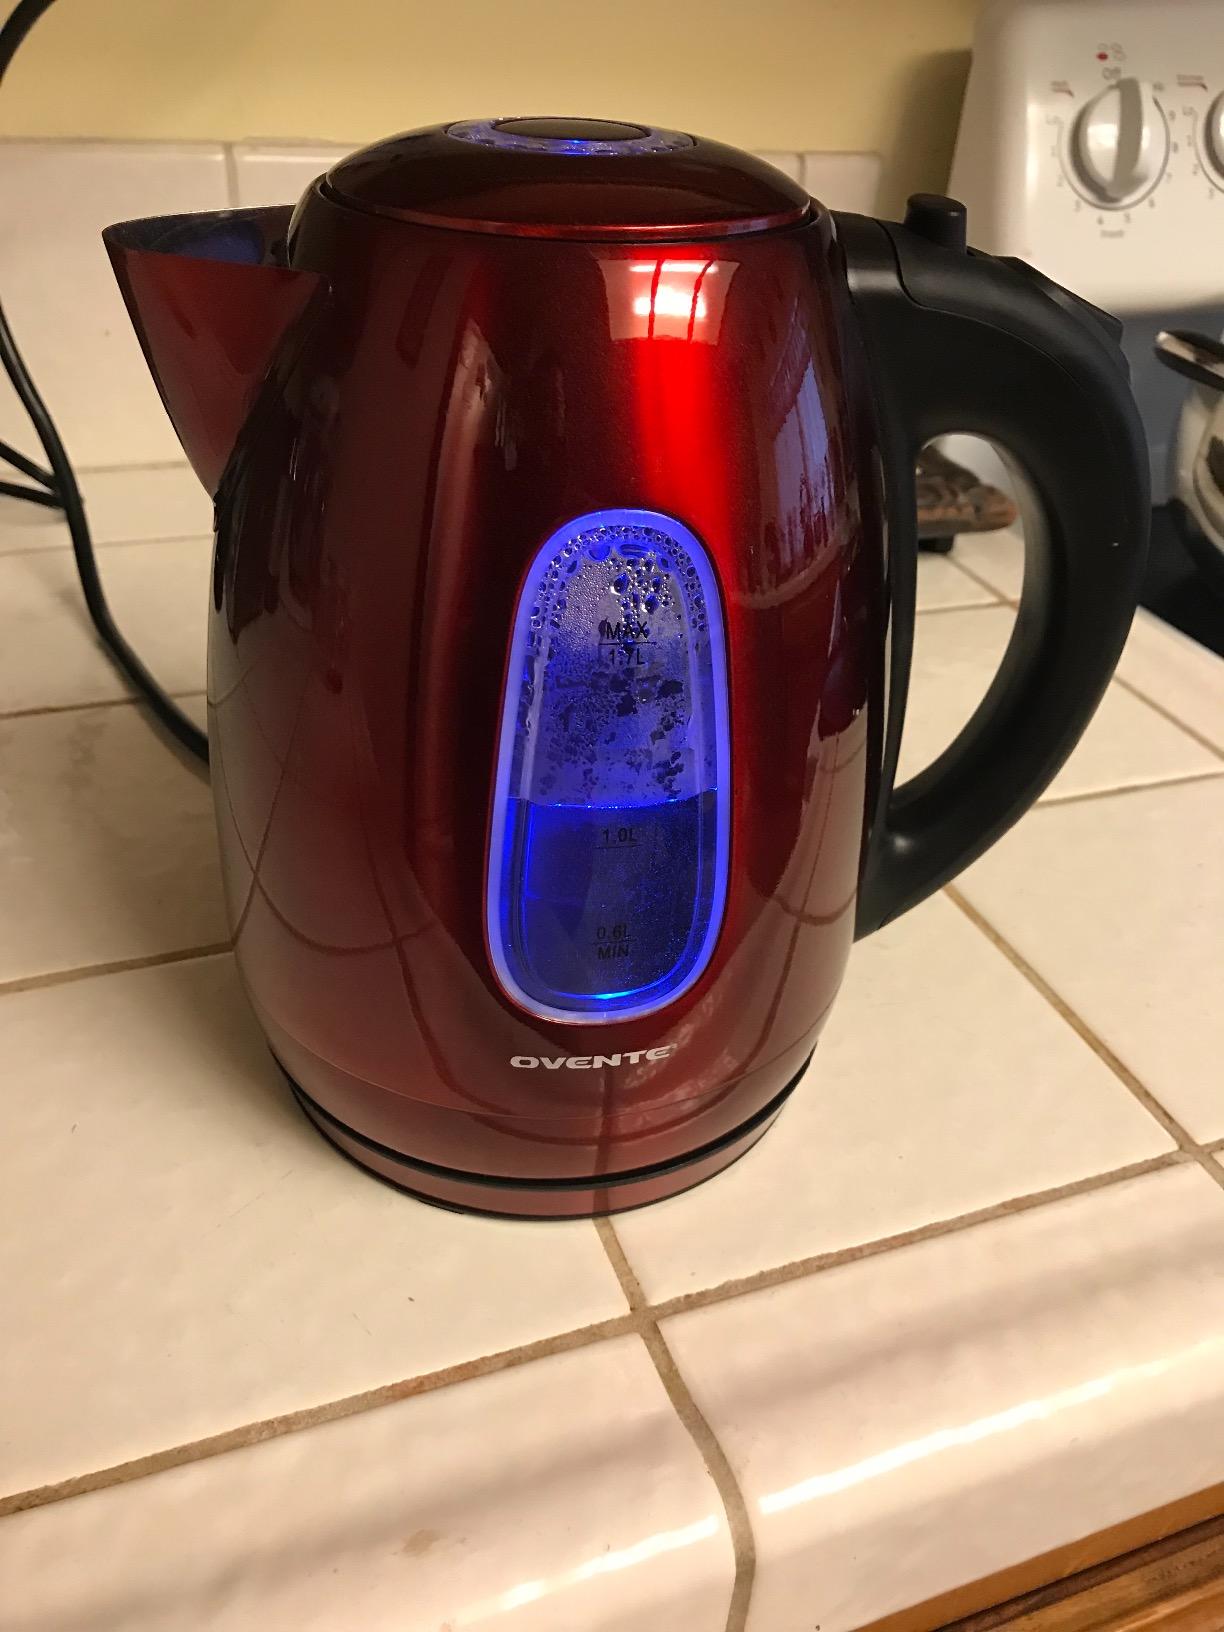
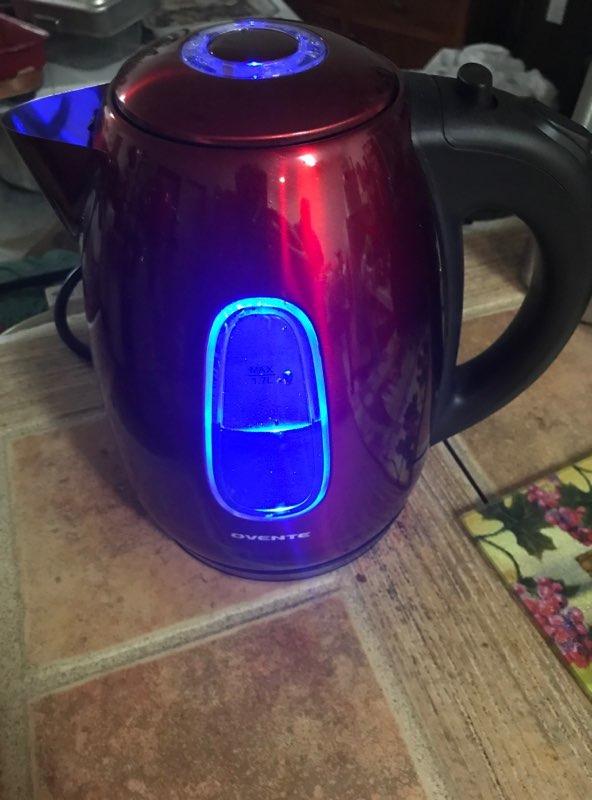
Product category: items_kettle
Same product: yes